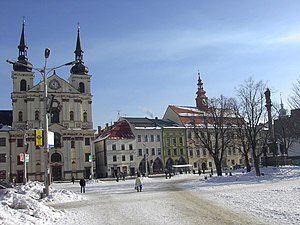
Jihlava
Jihlava er en by i det syd-centrale Tjekkiet med et indbyggertal på ca. 51.000. Byen ligger i regionen Vysočina.